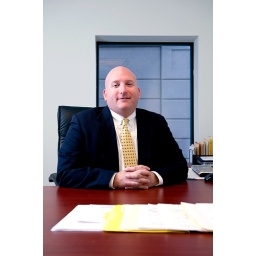
Insurance broker Alan Parks sits at his desk in his new office on Commercial Street.